Ponte dei Saraceni, Adrano

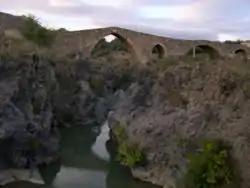
Ponte dei Saraceni

The Ponte dei Saraceni is an ancient stone and brick bridge, presumably originally built by the Ancient Romans, over the river Simeto in Adrano, region of Sicily, Italy.